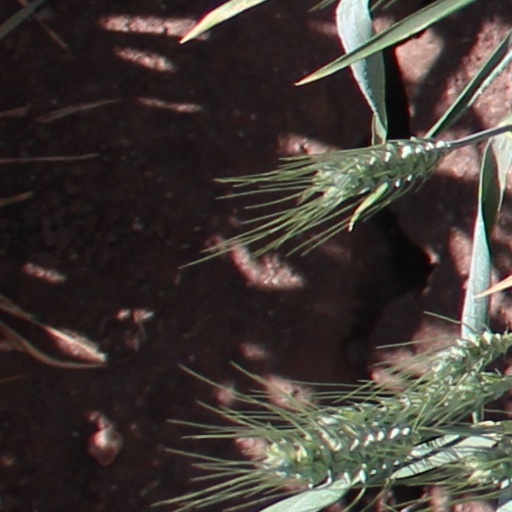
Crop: wheat